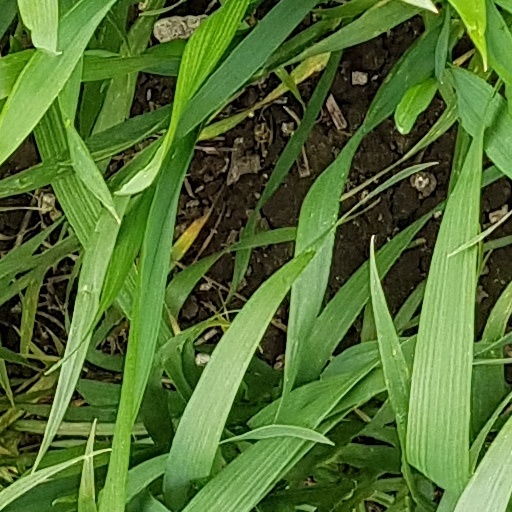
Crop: wheat